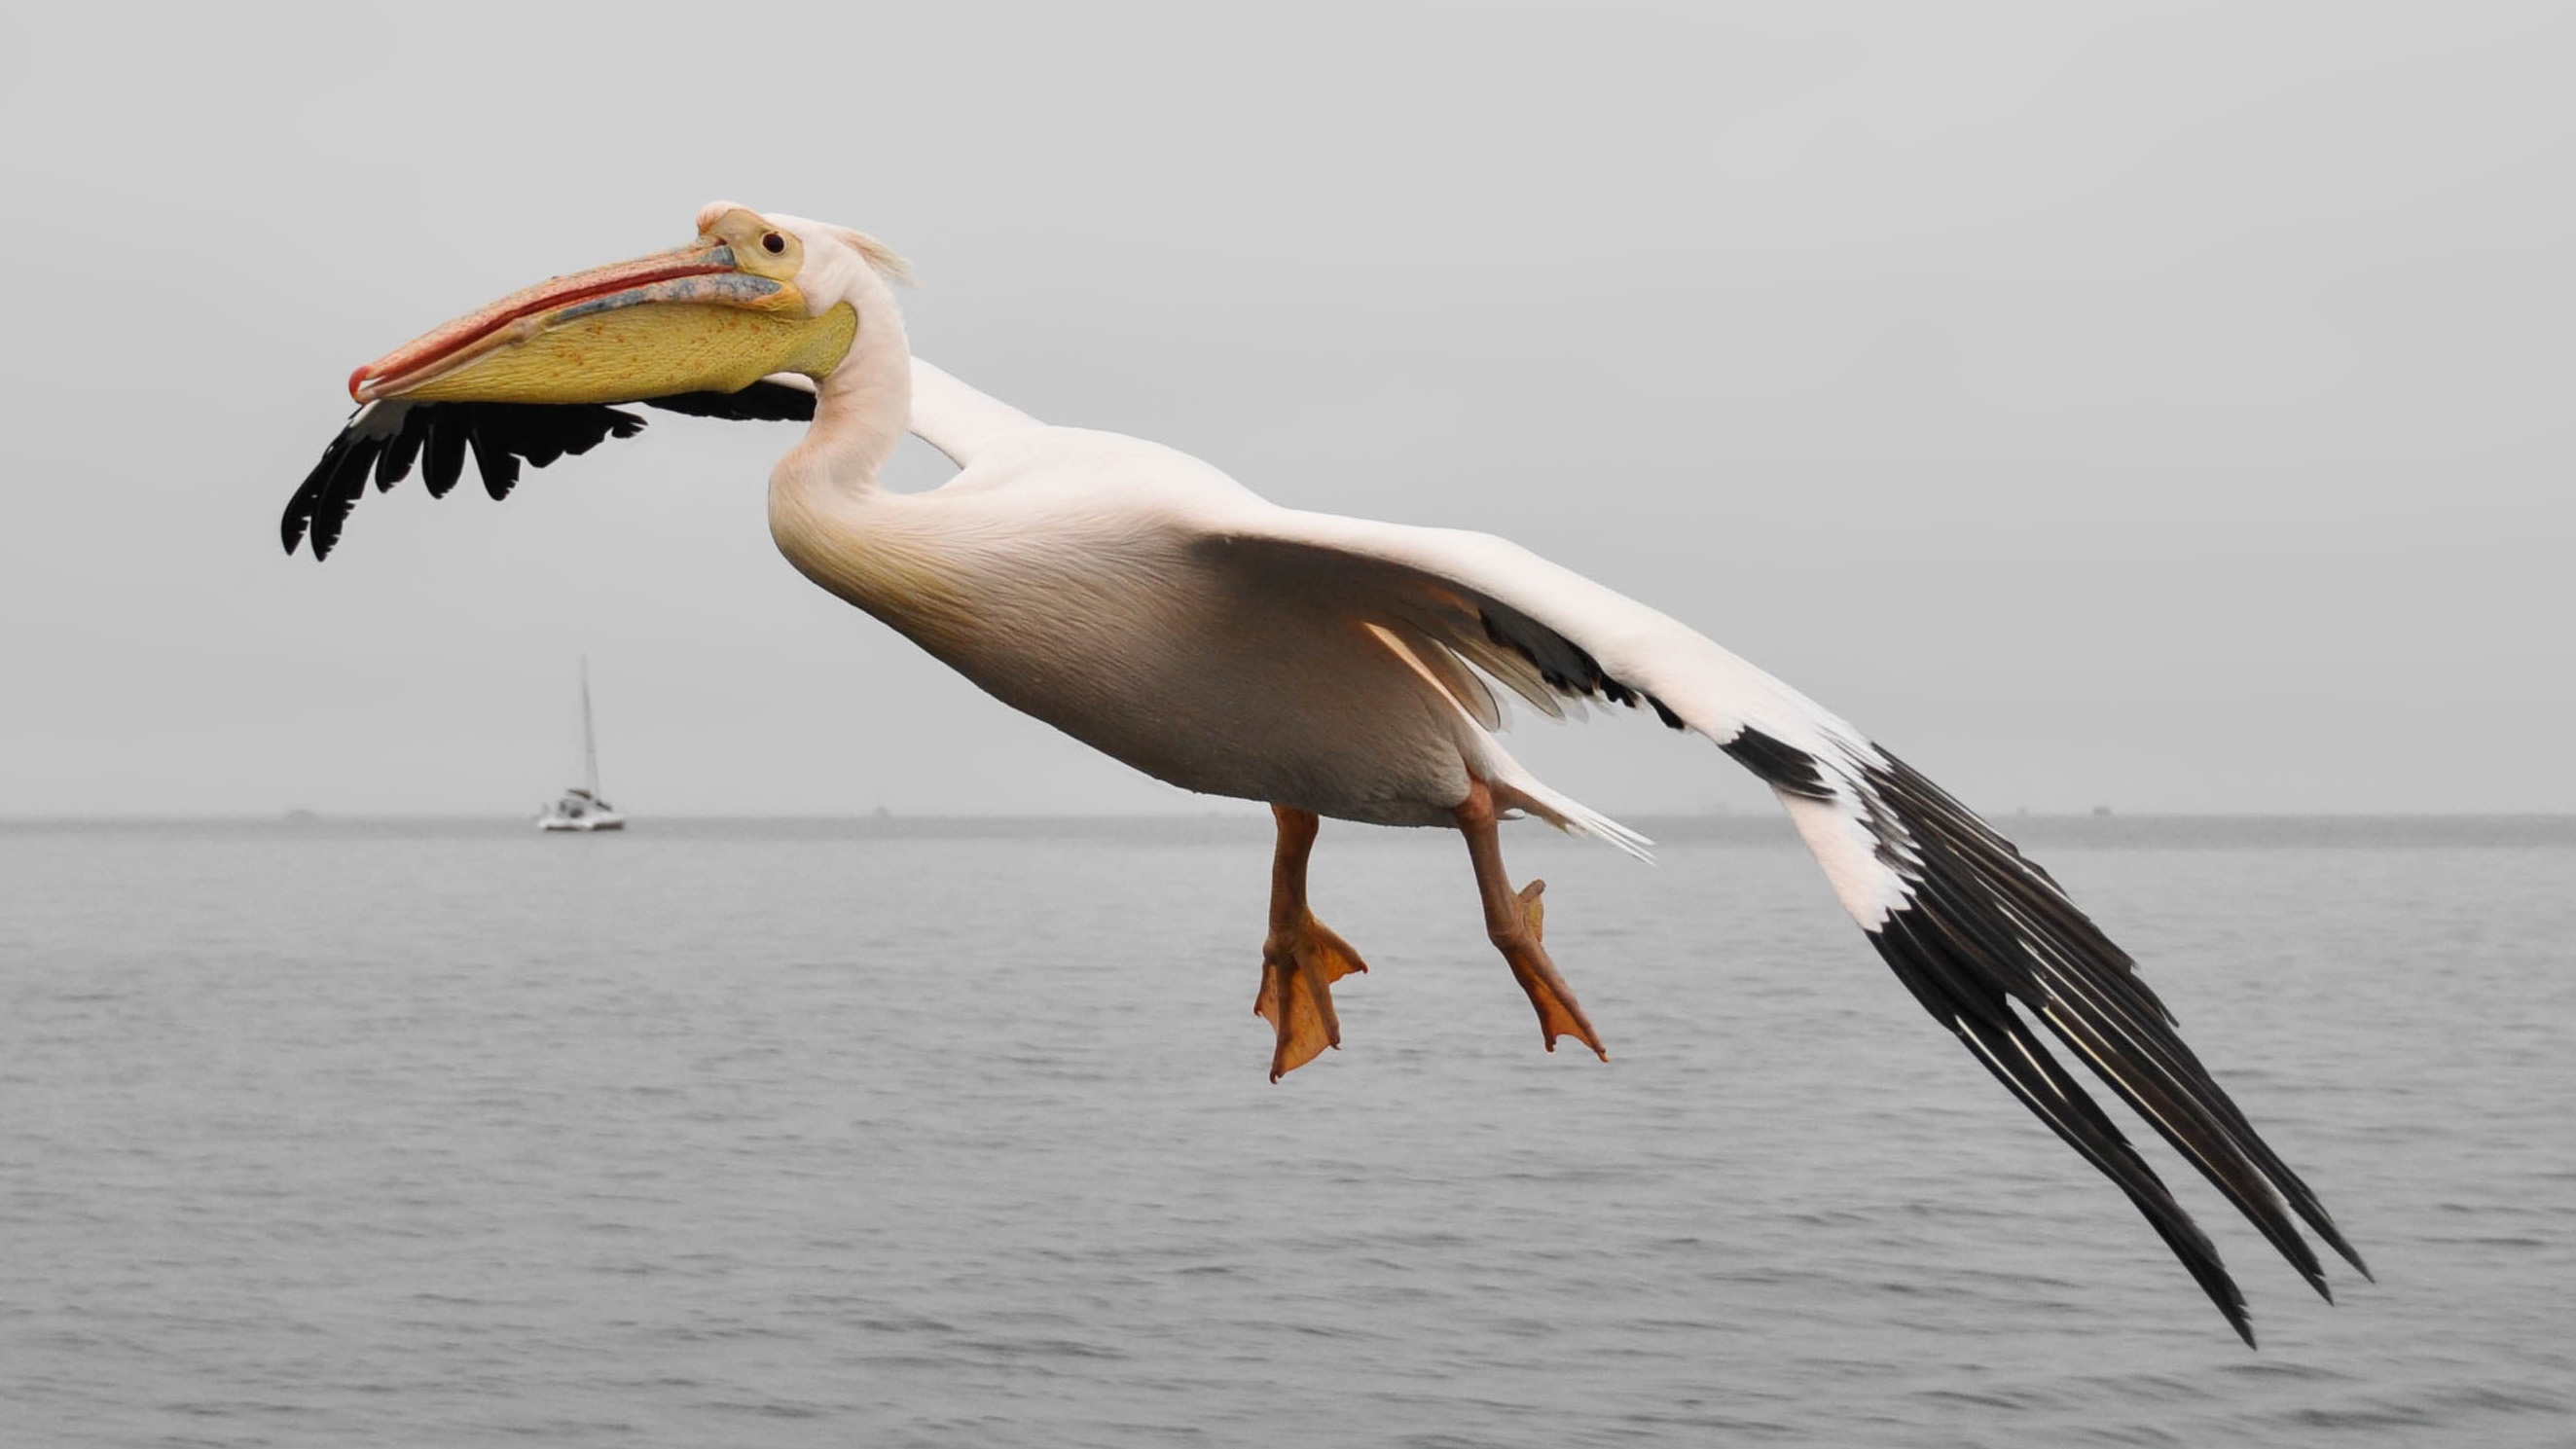
sea, nature, bird, wing, sky, animal, pelican, seabird, fly, wildlife, beak, flight, fauna, stork, vertebrate, pelikan, pelecaniformes, ciconiiformes